Lili Paschalidou-Theodoridou

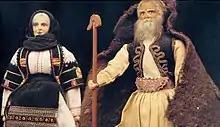

In 1949, Lili's dolls attracted the interest of the Royal Welfare Foundation, with which she began a collaboration that would last for twenty years. The famous Greek folklorist Angeliki Hatzimichali appreciated Lili' s work and included her dolls in the Greek folk art store she maintained at the Grande Britagne Hotel on Panepistimiou Street in the centre of Athens. Also, Lili had a close cooperation with organizations such as the Hellenic Handicrafts Organization (later EOMMEX) and the well-known tourist store of that era entitled "Hellenic Folk Art" with exceptional Greek souvenirs on Voukourestiou Street in Athens.